Campuses of the University of Nottingham

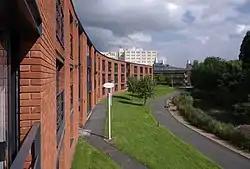
Melton Hall, the university's only postgraduate hall of residence, is located on Jubilee Campus.

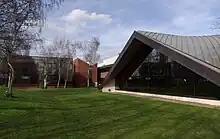
The main building on King's Meadow Campus.

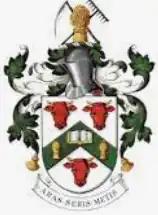
Coat of Arms

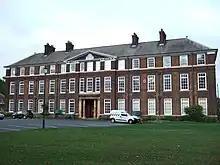
The front of the main (original) building of the Sutton Bonington Campus, which was once an agricultural and dairy college.

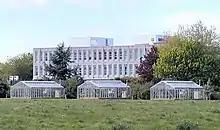
University of Nottingham School of Agriculture

Jubilee Campus primarily houses the School of Education, the School of Computer Science, and the Nottingham University Business School. The campus is also the location of the National College for School Leadership and the university's Global Engagement Office.